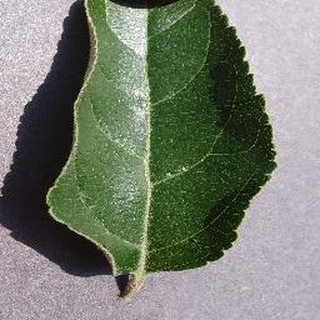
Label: healthy_apple